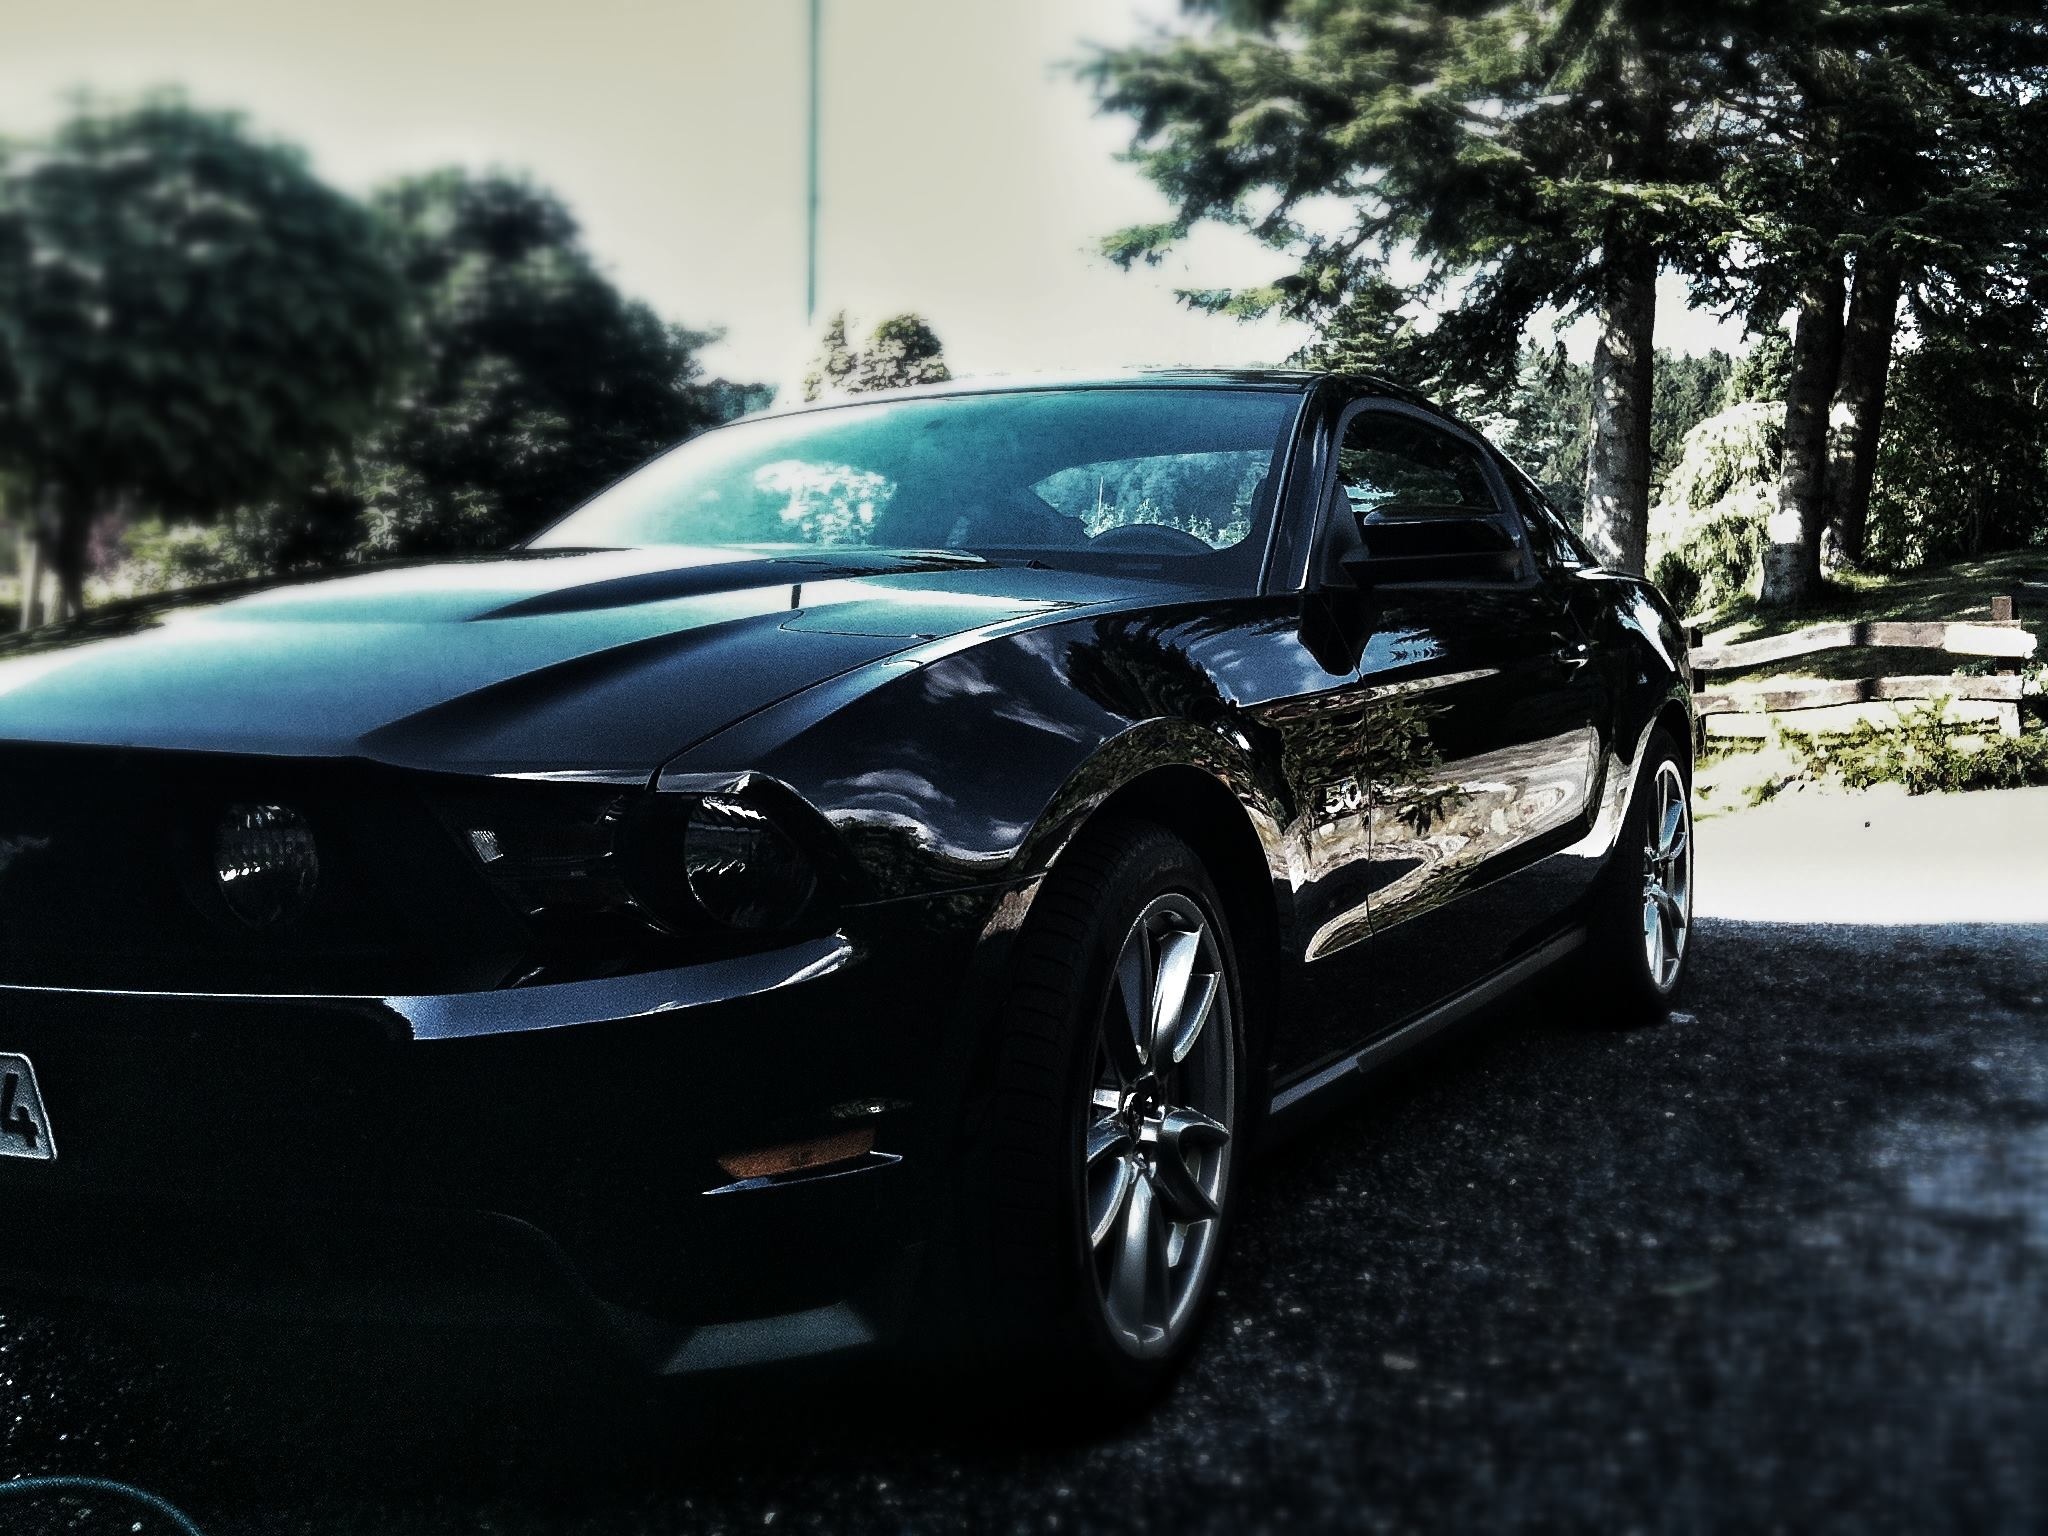
car, wheel, vehicle, auto, black, muscle, automotive, sports car, muscle car, american, pony, ford, classic, mustang, gt, coupe, v8, ford mustang, land vehicle, 5 0, pony car, automobile make, automotive exterior, automotive design, luxury vehicle, performance car